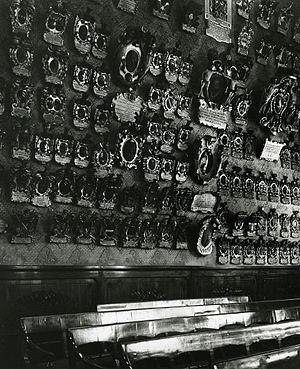
L'université de Padoue est une université italienne dont le siège est à Padoue.
Le palais Bo, ou palazzo Bo en italien ou même Il Bo, héberge le siège de l'université de Padoue depuis 1493. Il abrite un théâtre anatomique permanent longtemps considéré comme le premier de son genre, le théâtre anatomique de Padoue.